Rasukutty

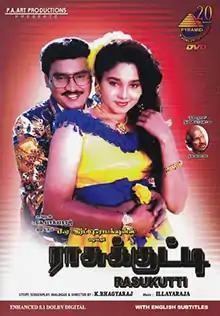
DVD cover

Rasukutty is a 1992 Indian Tamil-language comedy drama film, written and directed by K. Bhagyaraj and produced by Meena Panchu Arunachalam. The film stars Bhagyaraj and Aishwarya, with Manorama and Kalyan Kumar in supporting roles. It was released on 25 October 1992. The film was remade in Hindi as "Raja Babu" (1994), and in Telugu as "Abbayigari Pelli".